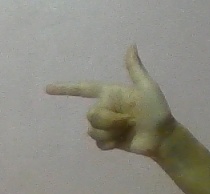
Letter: yaa